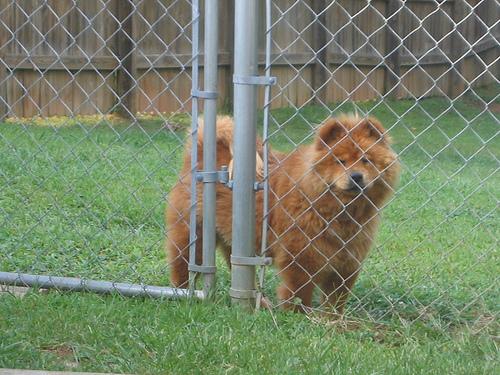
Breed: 329-n000119-chow